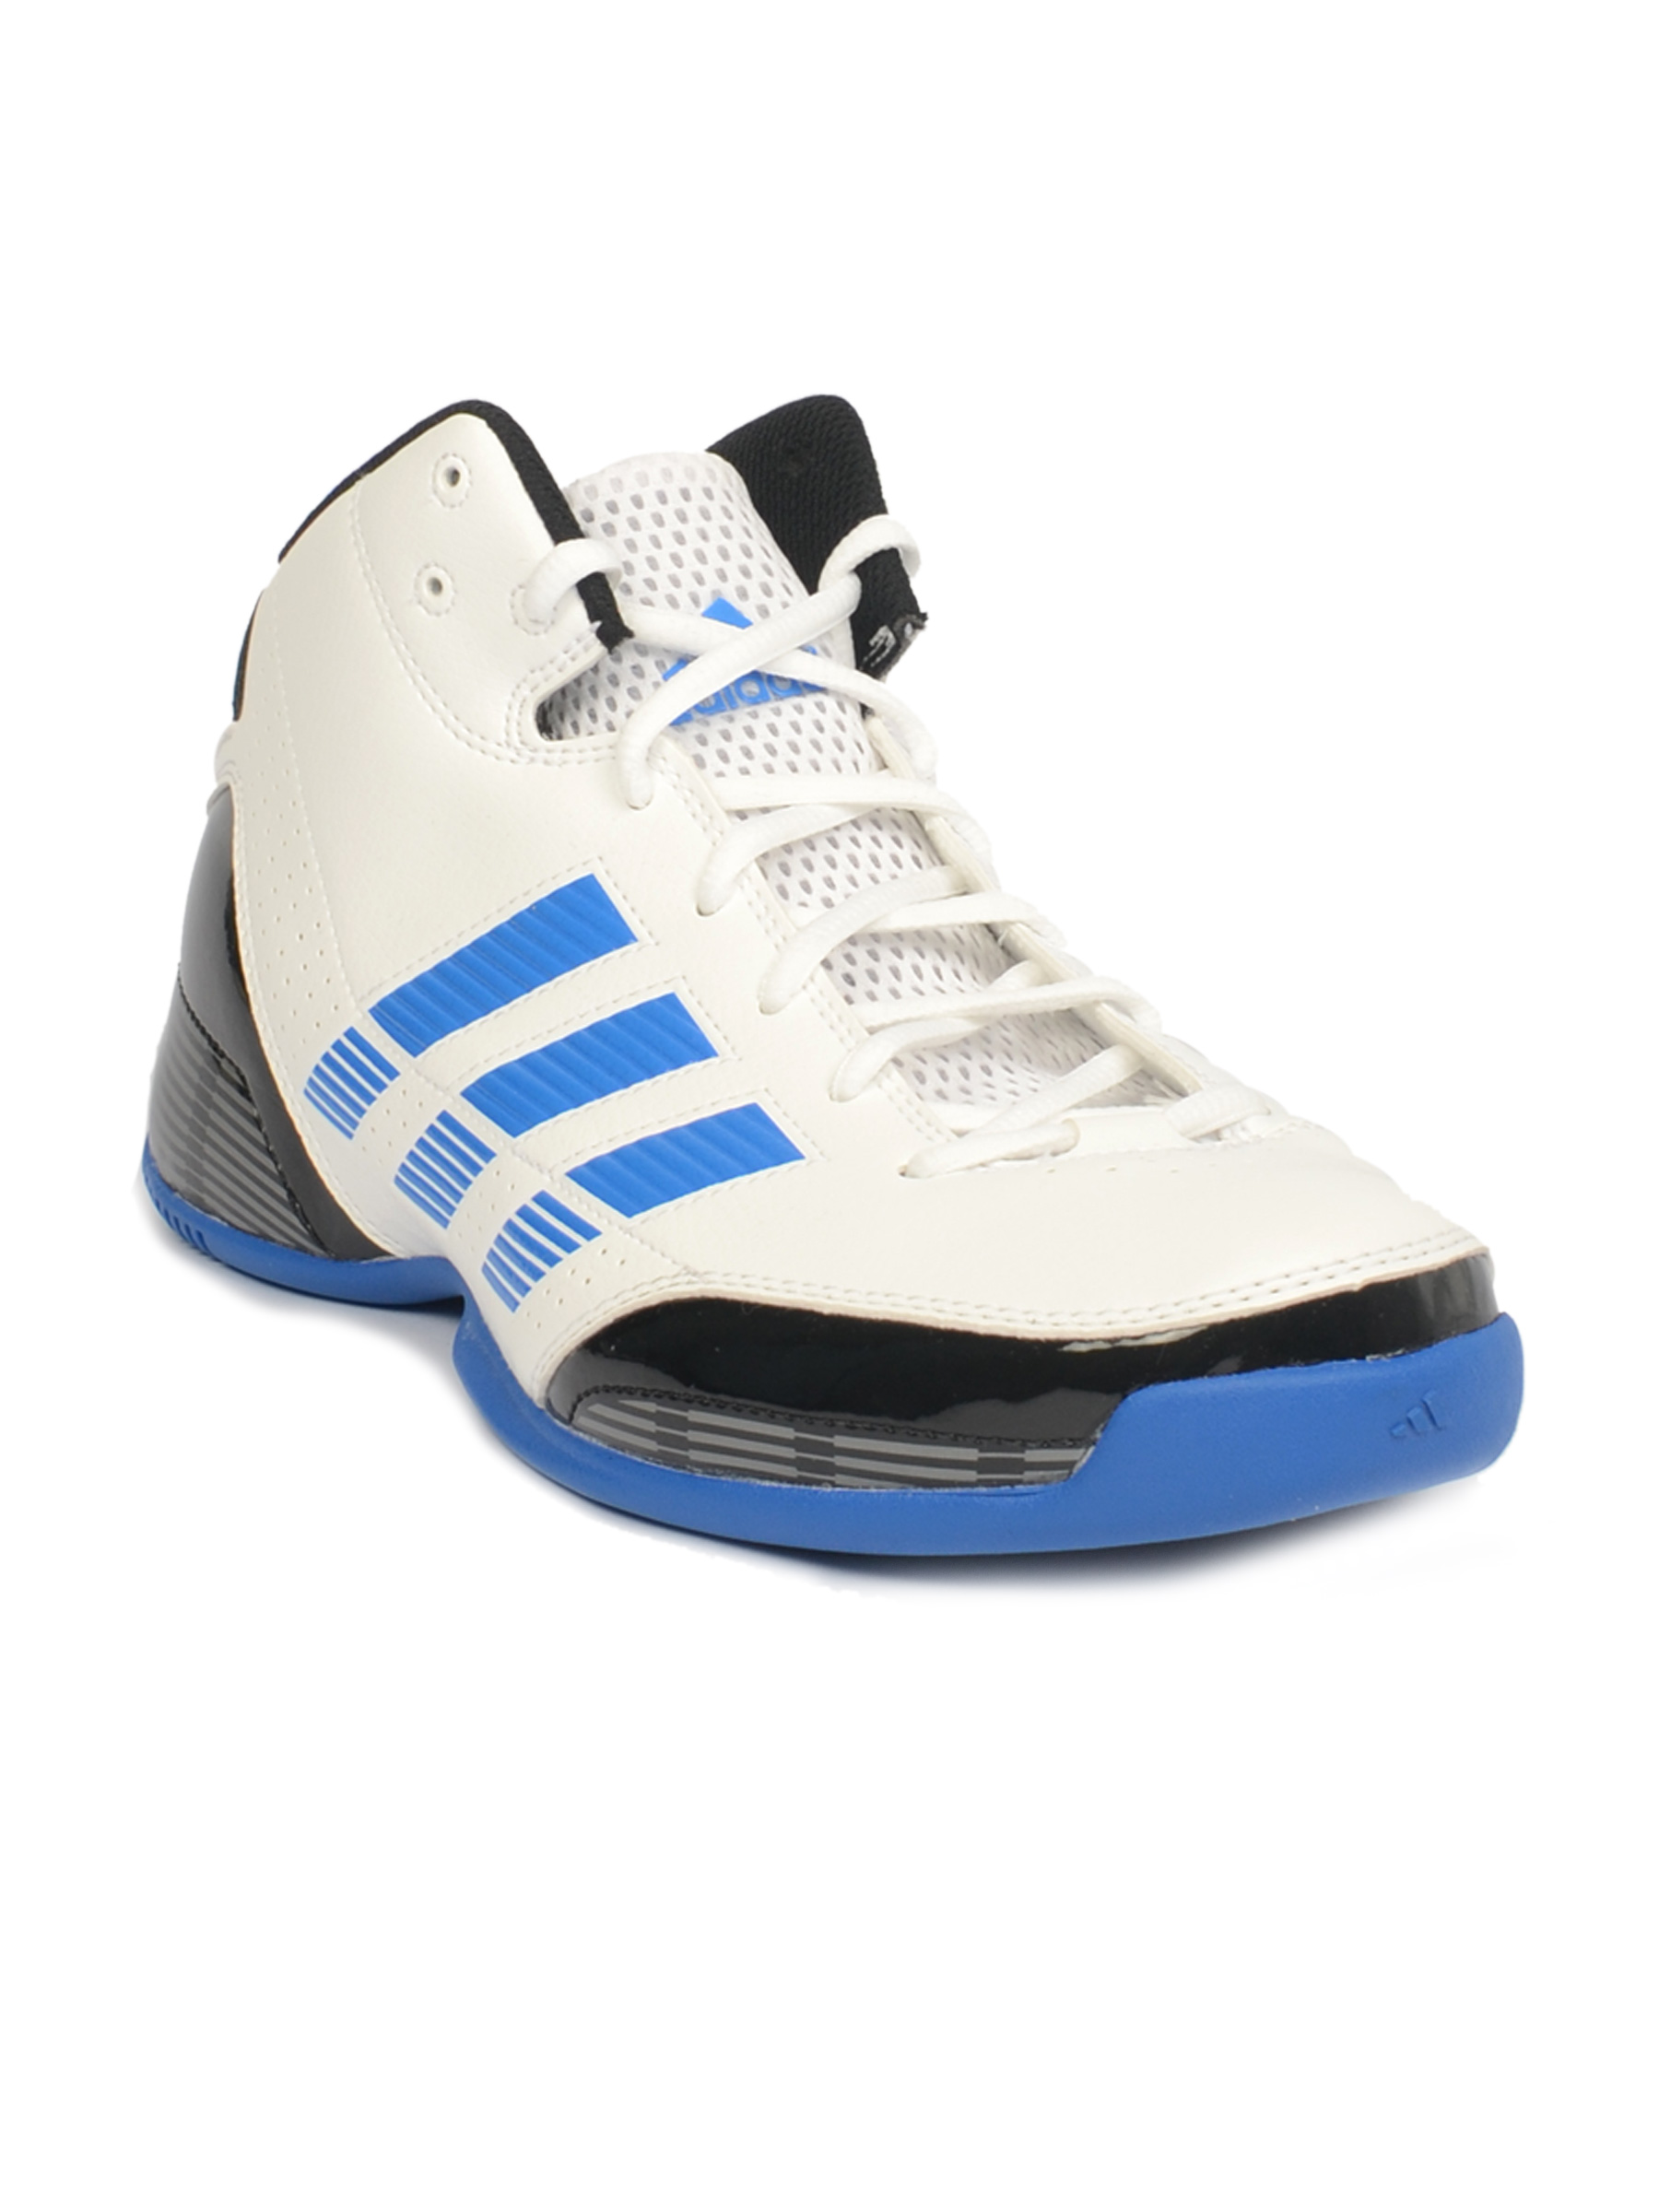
ADIDAS Men 3 Series Light White Sports Shoes
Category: Footwear / Shoes / Sports Shoes
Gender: Men
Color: White
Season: Fall 2011
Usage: Sports